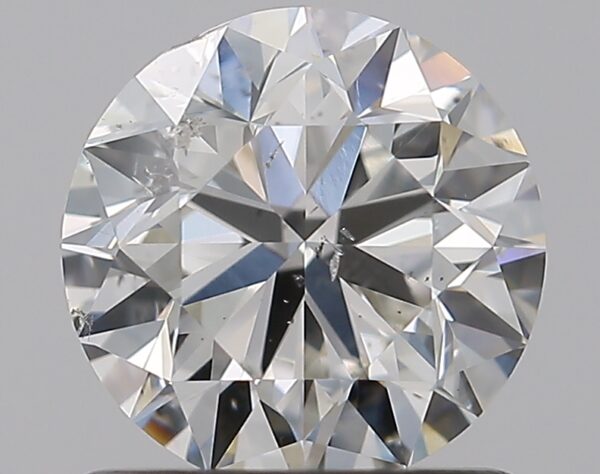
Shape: round
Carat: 1
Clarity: SI2
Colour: G
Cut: VG
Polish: EX
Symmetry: GD
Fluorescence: N
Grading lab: GIA
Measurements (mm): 6.23 x 6.3 x 4.01